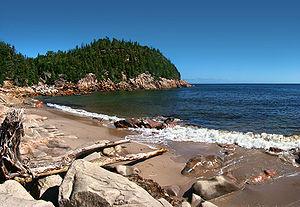
Parc National des Hautes-Terres-du-Cap-Breton, Île du Cap-Breton, Nouvelle-Écosse, Canada. Plage de Black Brook.
Le parc national des Hautes-Terres-du-Cap-Breton est un parc national canadien situé dans le Nord de l'île du Cap-Breton en Nouvelle-Écosse.